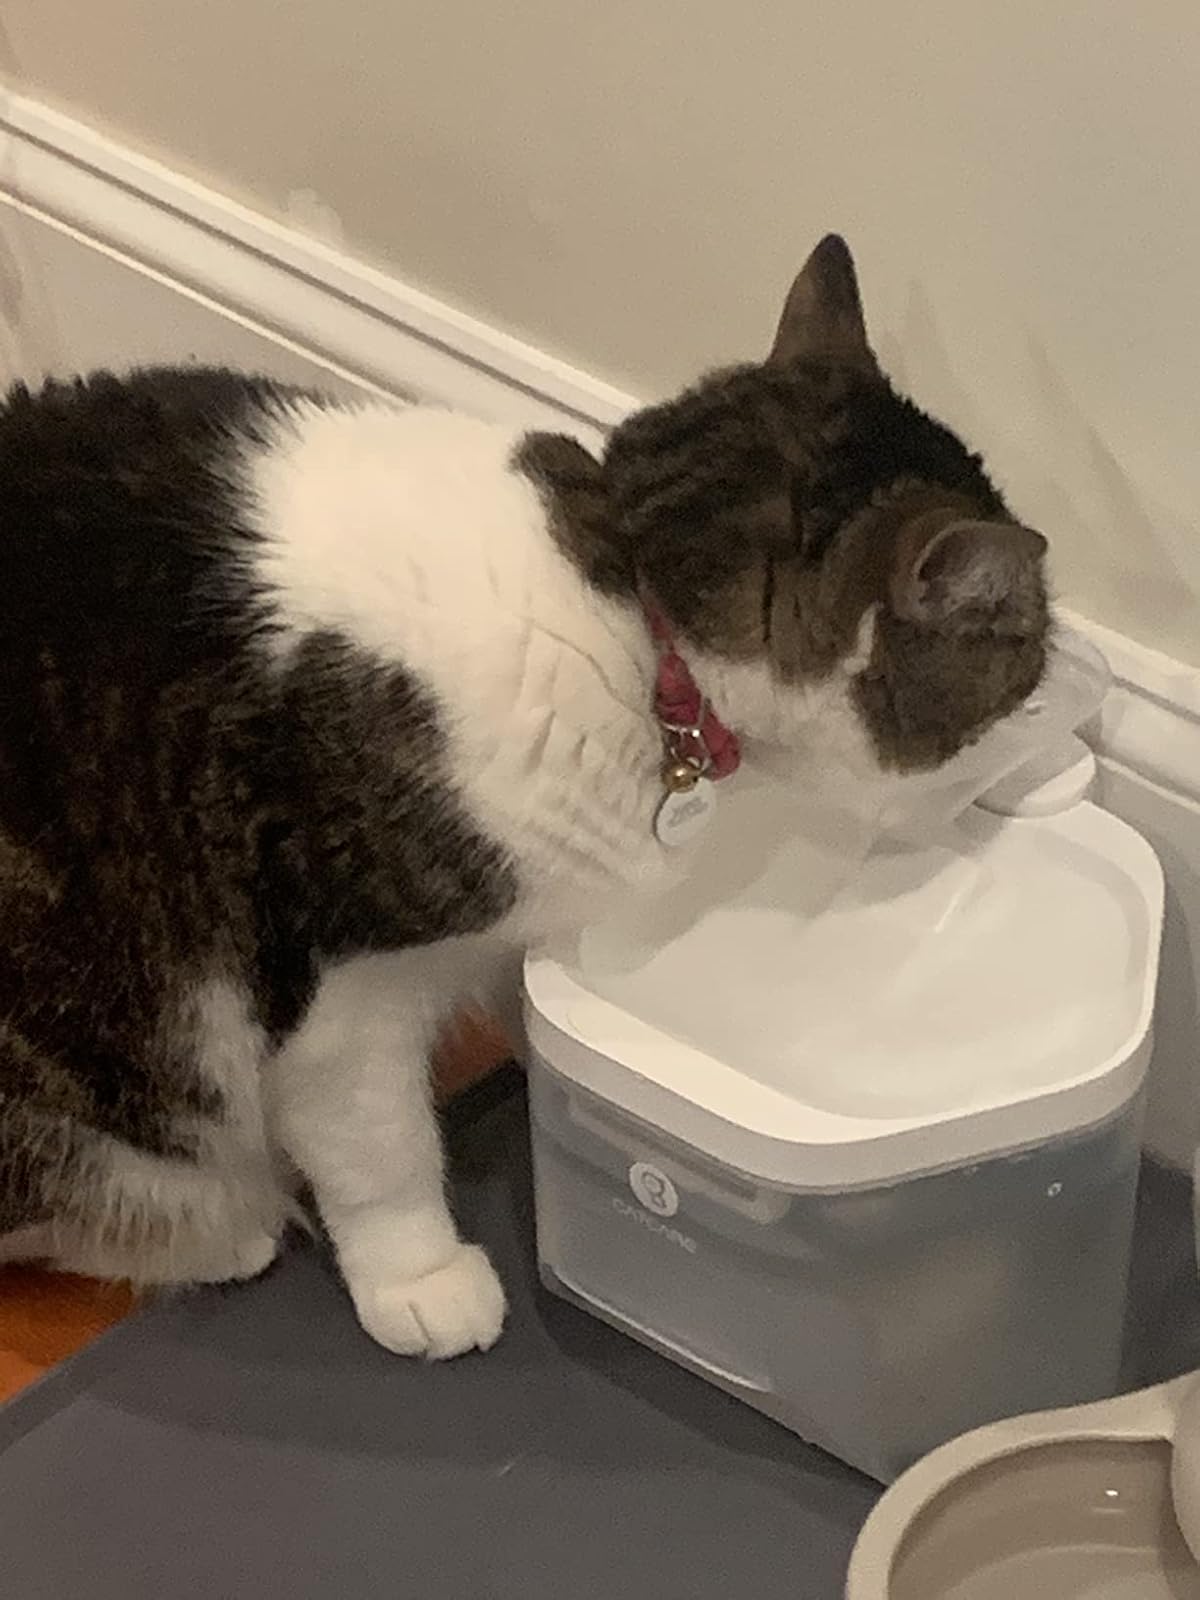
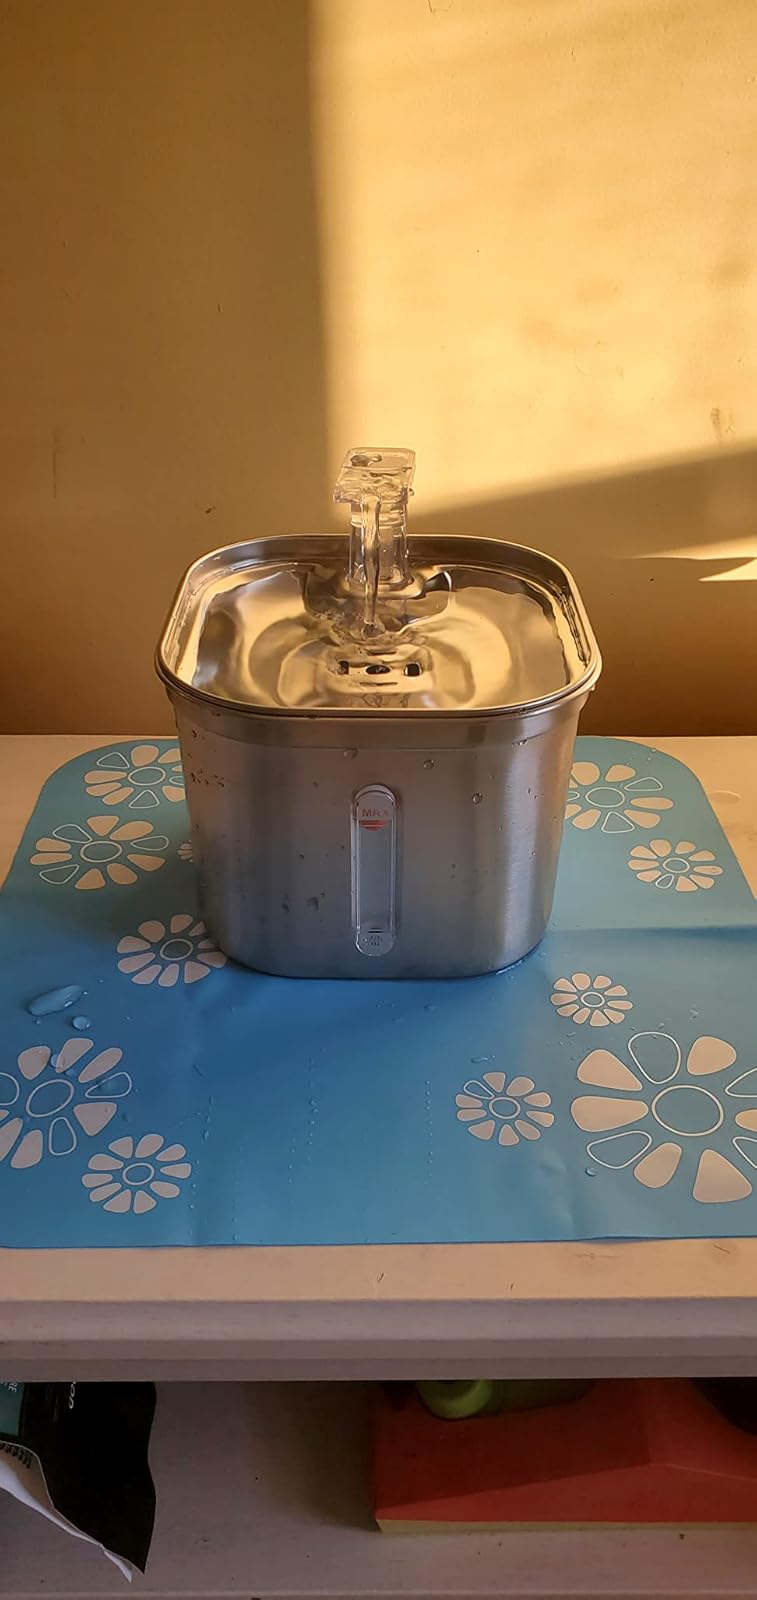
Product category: items_bowl
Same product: no